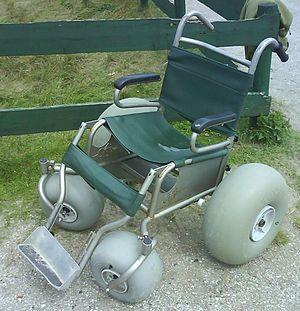
Un fauteuil roulant est une aide technique à la mobilité qui permet de transporter une personne assise sans peine sur une surface plane.